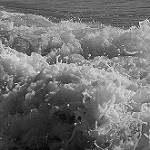
Label: B & W